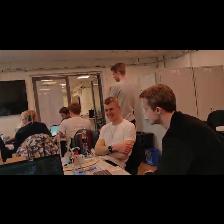
Label: Human